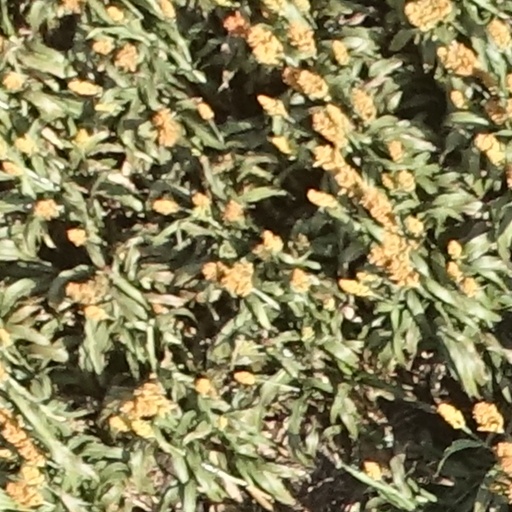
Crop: sorghum